Tlaximaltepoztli

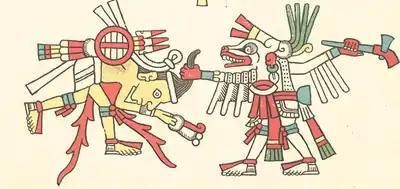
Codex Fejervary Mayer page 38. Depiction of two Aztec warriors, the warrior on the right is wielding a tlaximaltepoztli.

The bronze axe is mentioned in the Relación de Michoacán, in the story of the Purepecha's Princess Erendira, who resisted the Spanish invasion. In one part of the story, it is described how the local women started to dress the princess and gave her axes to cut firewood, in preparation for her wedding.